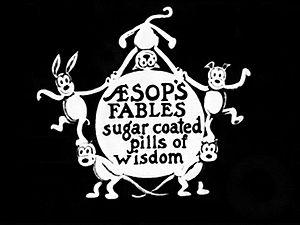
Les Aesop's Fables étaient une double série de courts métrages d'animation créés par le dessinateur américain Paul Terry. La première était nommée Aesop's Film Fables et était principalement du cinéma d'animation muet tandis que la seconde comprend du son et a été ainsi baptisée Aesop's Sound Fables.